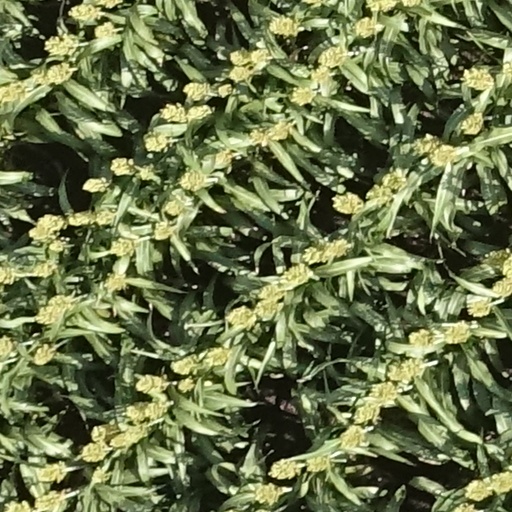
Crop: sorghum